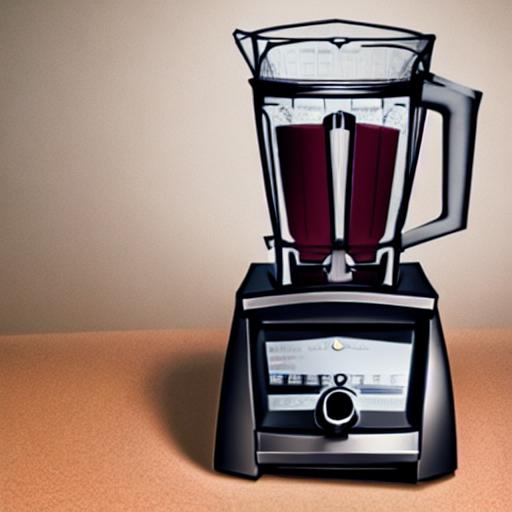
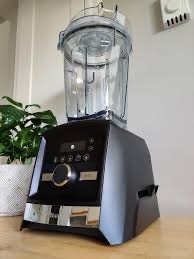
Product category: items_blender
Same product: no